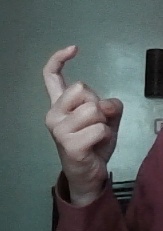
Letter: ra